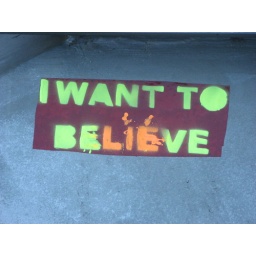
on the bridge over the river thames